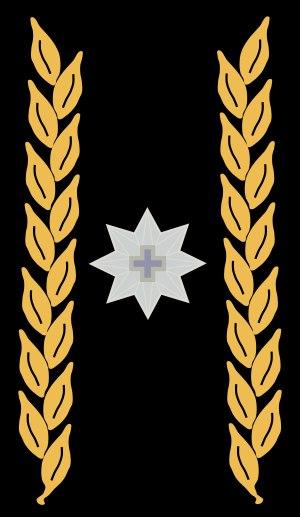
Le sens du grade de brigadier varie selon l'armée, le pays et l'époque :